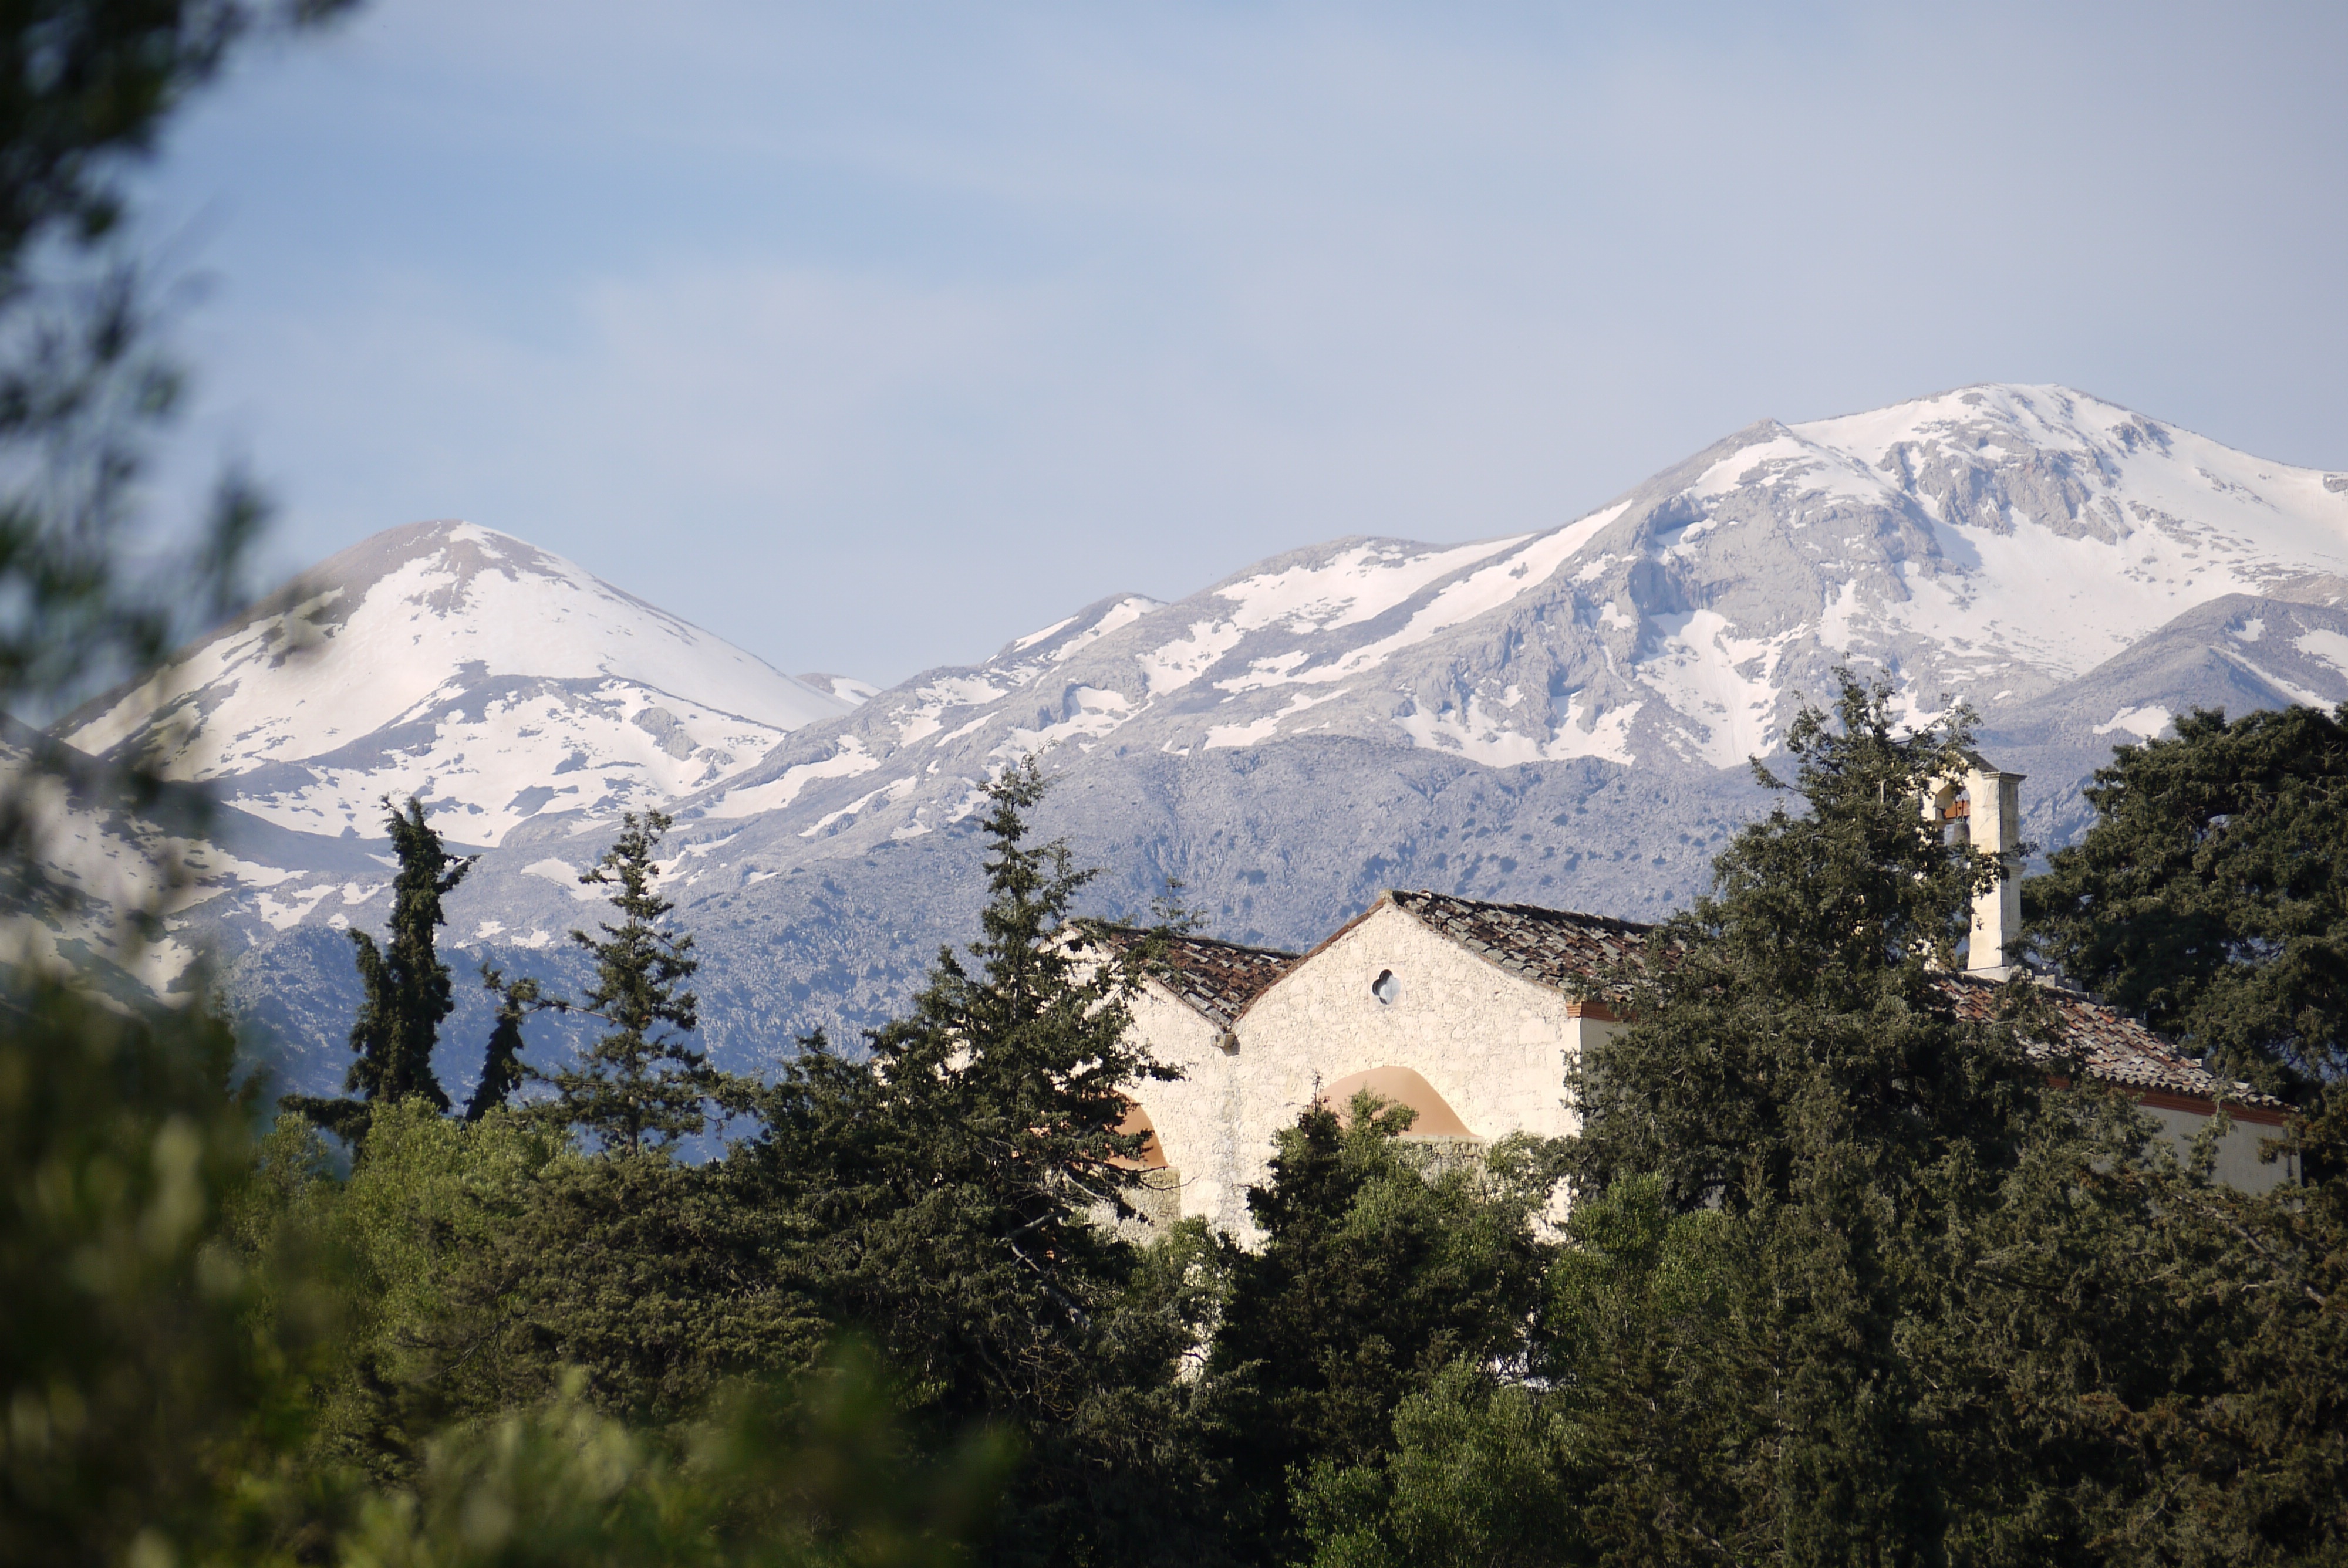
nature, walking, mountain, snow, white, hill, adventure, mountain range, weather, church, ridge, summit, mountains, alps, plateau, peaks, greece, crete, landform, mountain pass, geographical feature, mountainous landforms